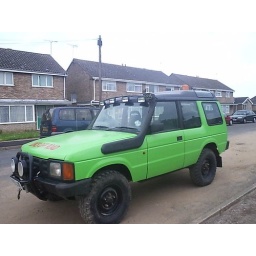
roof painted in satin black now